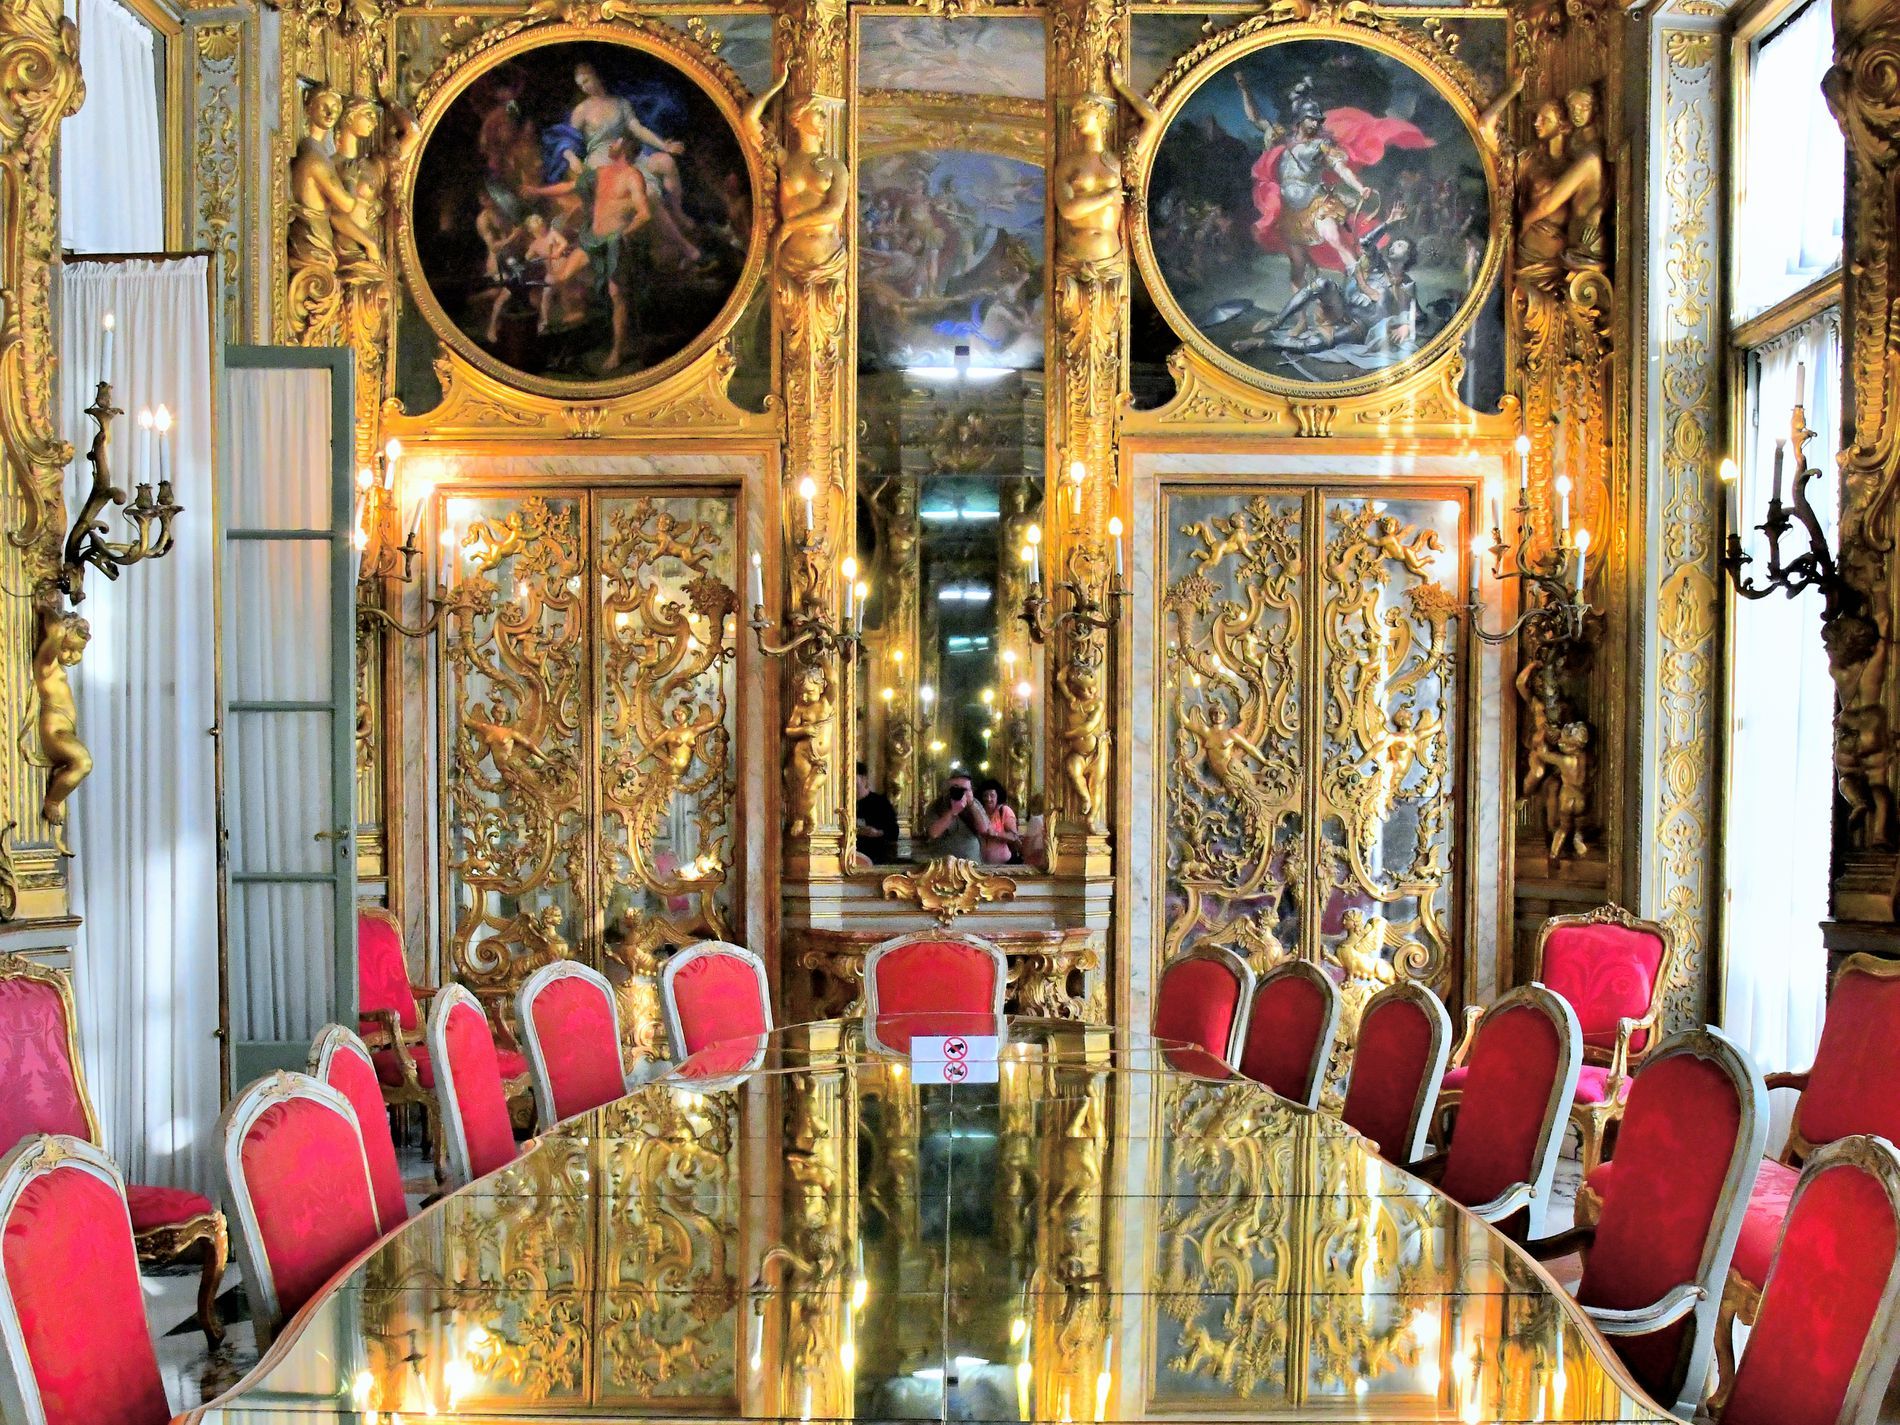
A Room of Art.
A picture captures an elegant luxurious room featuring a huge golden mirror in the front with detailed paintings and gilded doors, candle holders in the form of statues, a reflective cool table and red velvet chairs.
A landscape taken from a straight on angle in dominant colors of gold, red, and dark tones, capturing an elegant room with great architecture in daylight giving a luxurious atmosphere
Labels: Architecture, Building, Dining Room, Dining Table, Furniture, Indoors, Room, Table, Interior Design, Person, Tabletop, Chair, Candle, Hall, Altar, Church, Prayer, Velvet Chairs, Mirror, Gilded Doors, Paintings, Reflective Table, No Smoking Sign, Dining hall, Candle holders
Camera: NIKON CORPORATION NIKON D850
Lens: 24-120mm f/4, AF-S Nikkor 24-120mm f/4G ED VR
Aperture: F9
Exposure: 1/200 sec
ISO: 6400
Focal length: 24.0 mm